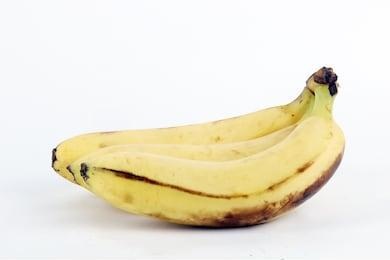
Label: banana